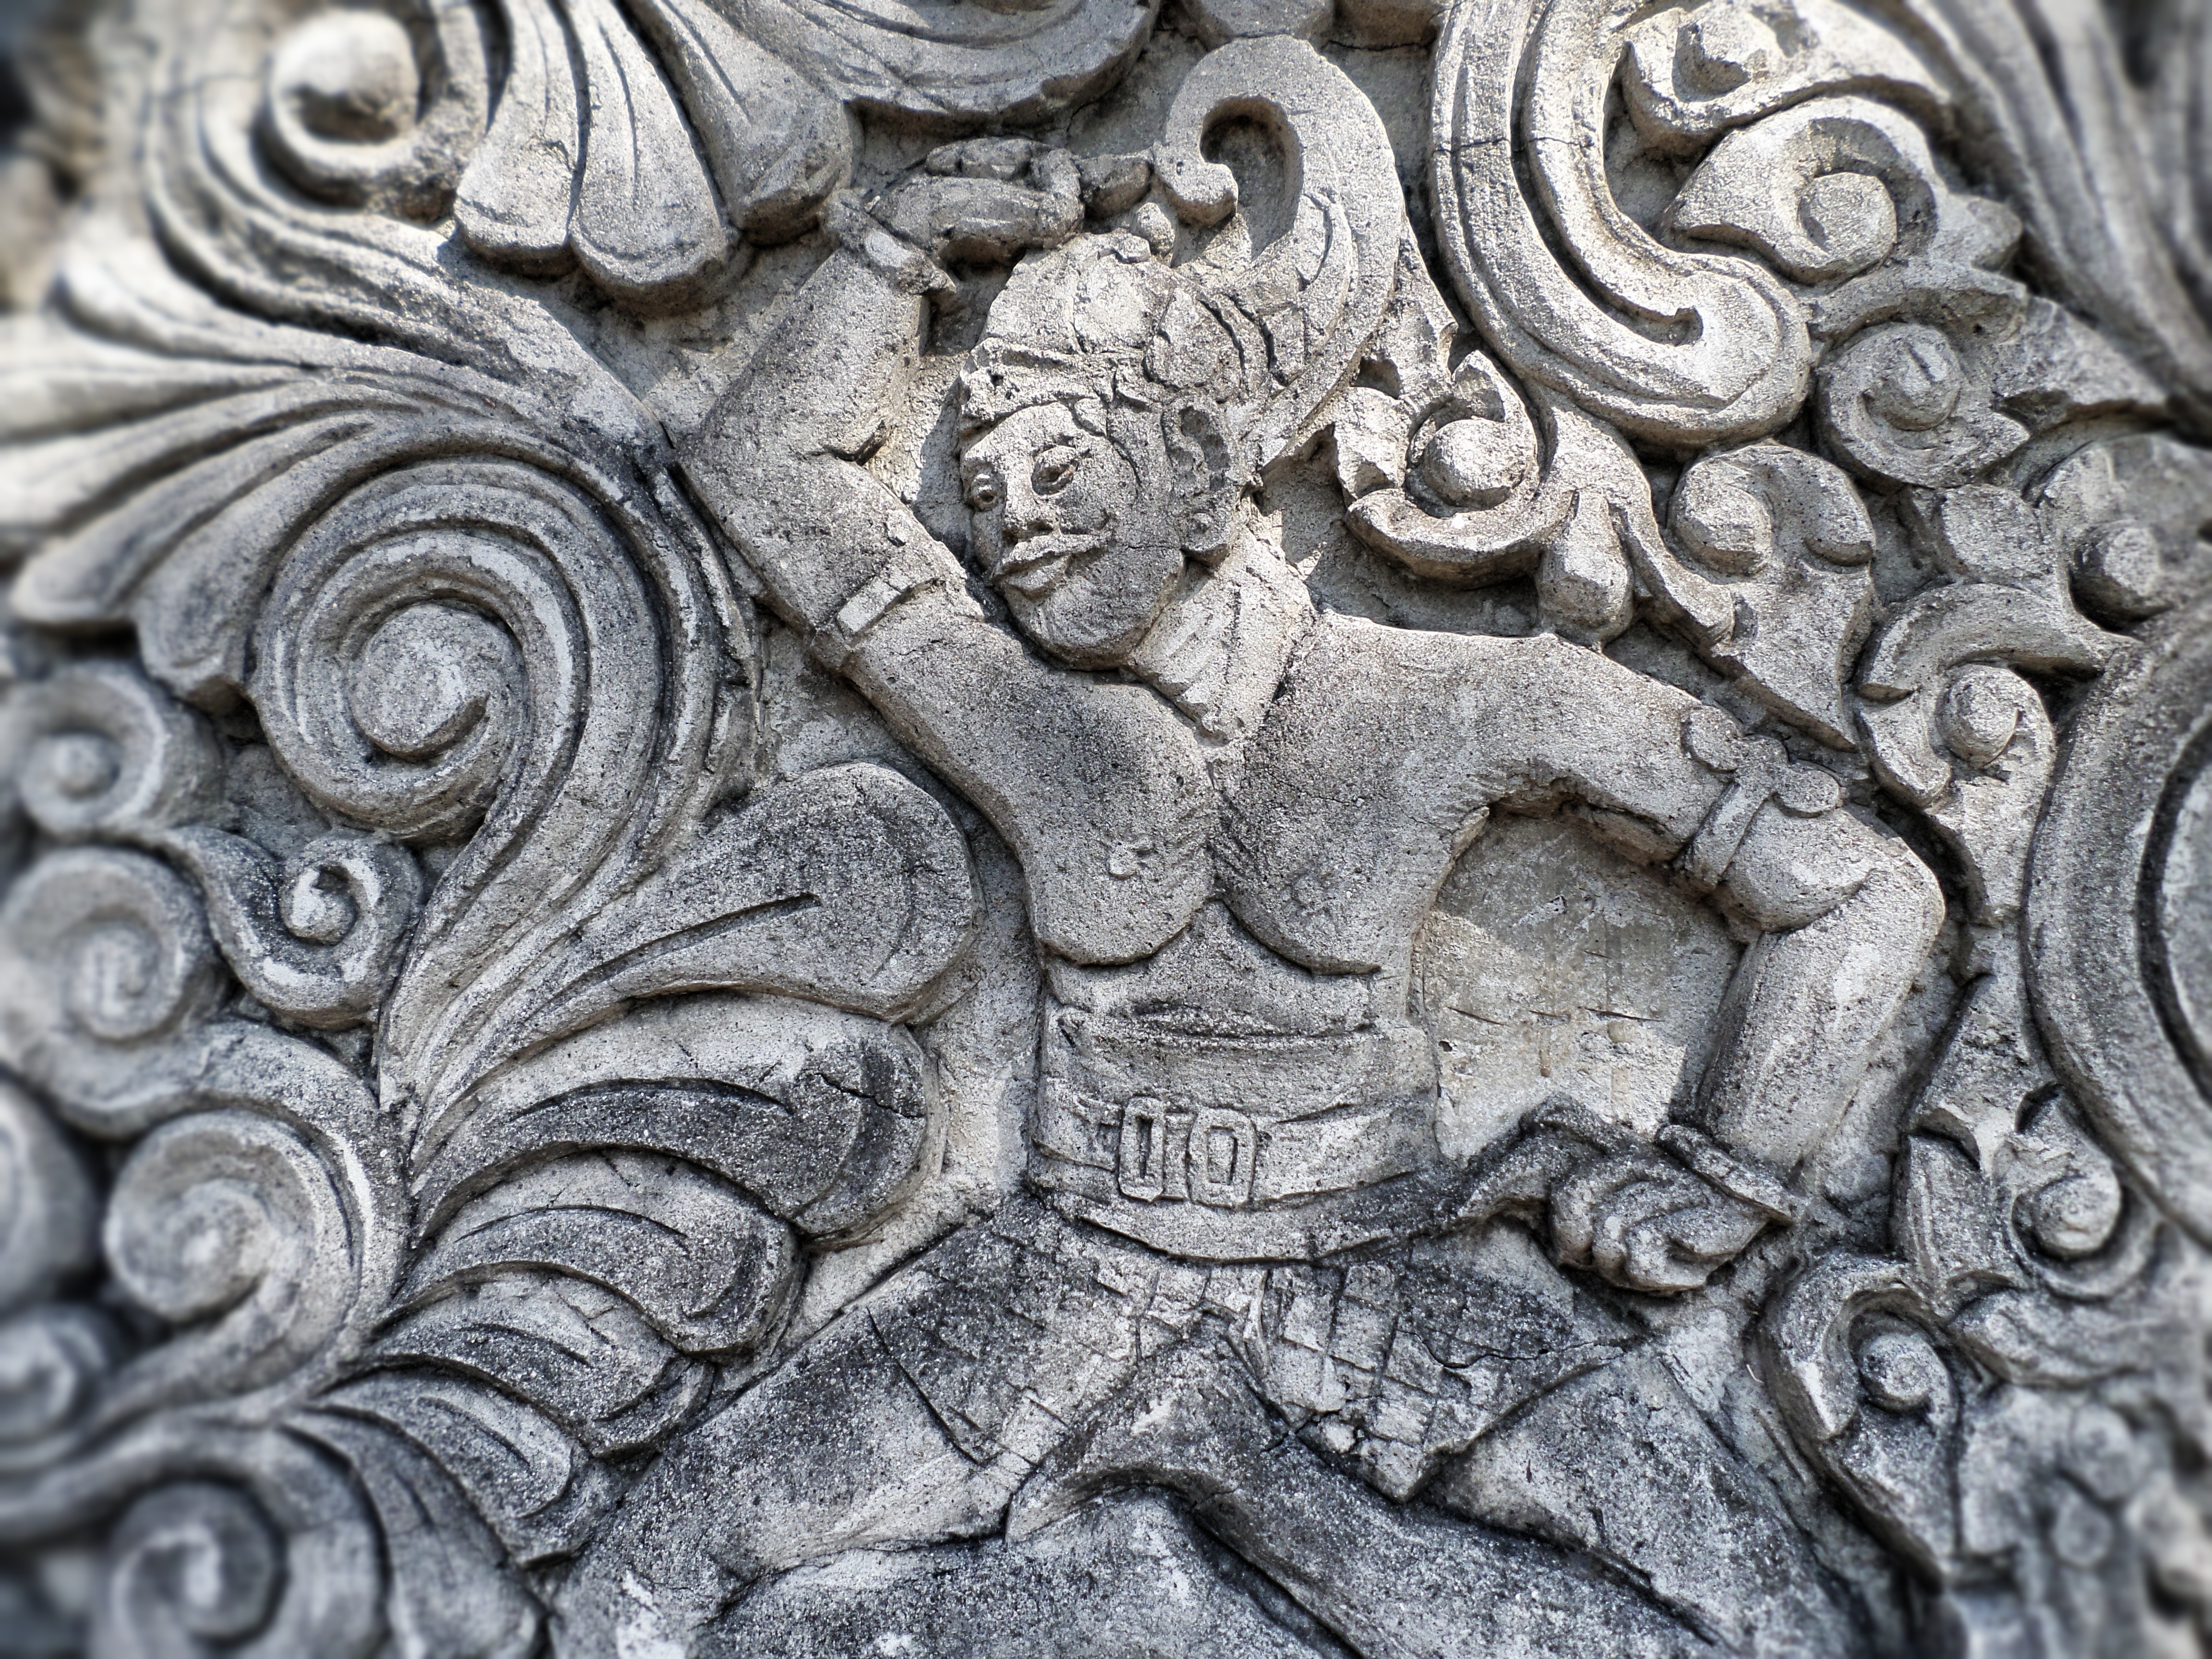
stone, monument, statue, ancient, sculpture, art, drawing, temple, carved, carving, relief, archaeological site, stone carving, ancient history, maya civilization, balaikambang